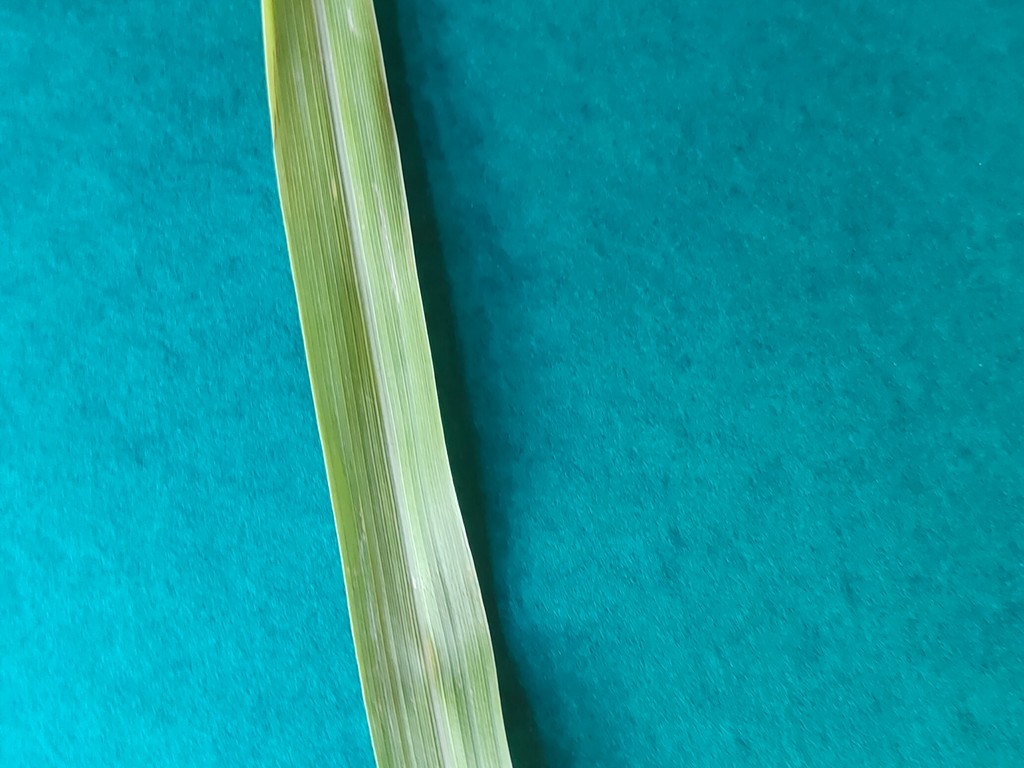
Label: Healthy